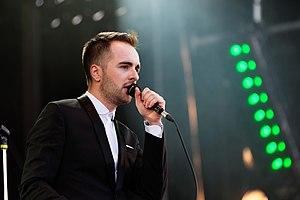
Her en concert lors du festival des vieilles charrues 2016.
Her est un groupe de soul français, originaire de Rennes, en Ille-et-Vilaine. Formé en 2015, il est composé de Simon Carpentier et Victor Solf. Le nom du groupe, qui signifie « Elle » en anglais, est choisi par ses deux membres pour représenter la cause des femmes et du féminisme.